Yoshiwara

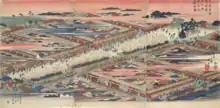
"Cherry trees along Gokacho in New Yoshiwara", woodblock print by Utagawa Hiroshige, 1835

The licensed district of Yoshiwara was created in the city of Edo, near to the area today known as Nihonbashi, itself close to the beginning of the Tōkaidō road, the primary route to western Kyoto during the Edo period.